Frank Selvy

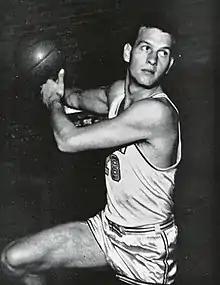
Selvy in 1954

Franklin Delano Selvy (November 9, 1932 – August 13, 2024) was an American National Basketball Association (NBA) player who was best known for holding the record for the most points (100) in a Division I college basketball game. Born in Corbin, Kentucky, Selvy was an All-State basketball player at Corbin High School and was a teammate of College Football Hall of Fame inductee Roy Kidd. Selvy was the No. 1 overall pick in the 1954 NBA draft and was a two-time NBA All-Star, playing nine seasons.